Powis Castle

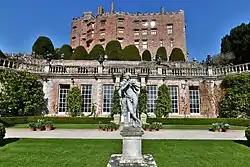
The Orangery Terrace

The dining room was created by Bodley by the re-amalgamation of two smaller rooms. The 4th Earl took a very close interest in Bodley's work, and influenced much of the decoration. The chimneypieces in the room were copied from examples in the Victoria and Albert Museum, and the ceiling from the Reindeer Inn, a public house in Banbury, both at the Earl's suggestion. The room contains a portrait of Henrietta Clive, Countess of Powis (1758–1830), painted in 1777 by Sir Joshua Reynolds. The Countess was daughter of Henry Herbert, 1st Earl of Powis and wife of Edward Clive, 1st Earl of Powis. The hat and the lace scarf which she wears in the portrait are not shown in an engraving of the same subject dating to 1778 and appear to have been added later.